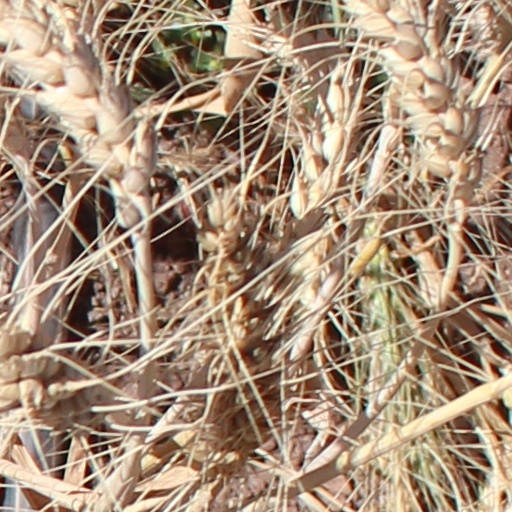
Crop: wheat